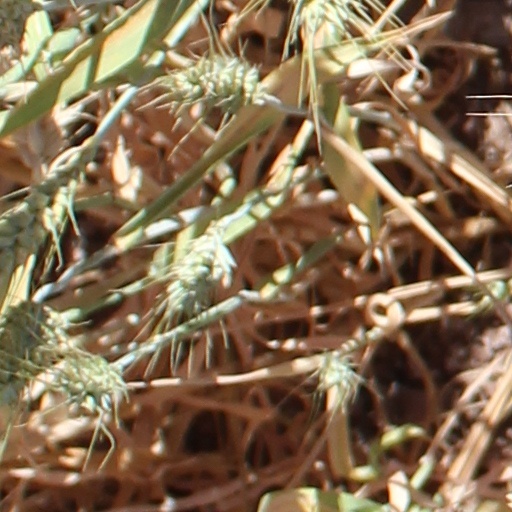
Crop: wheat